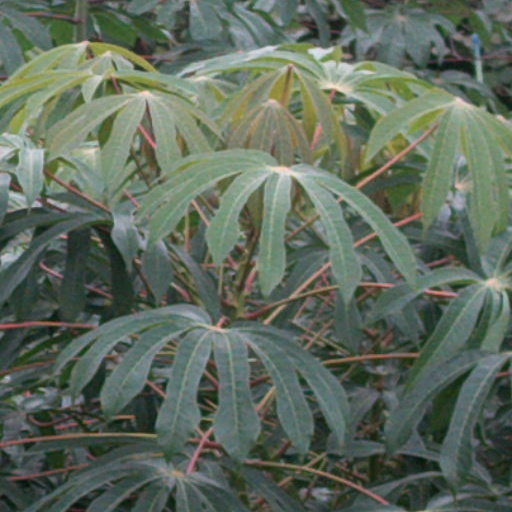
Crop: cassava